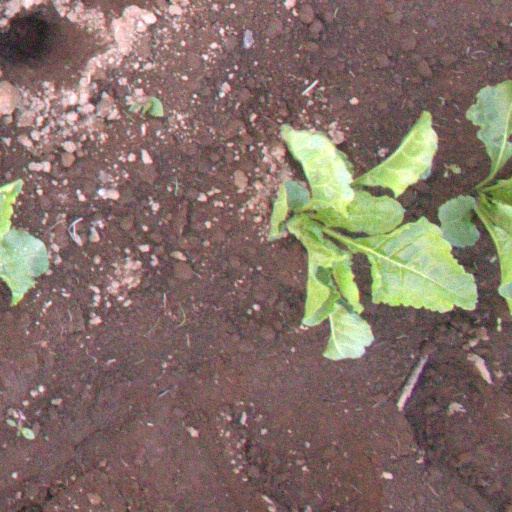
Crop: sugar beet